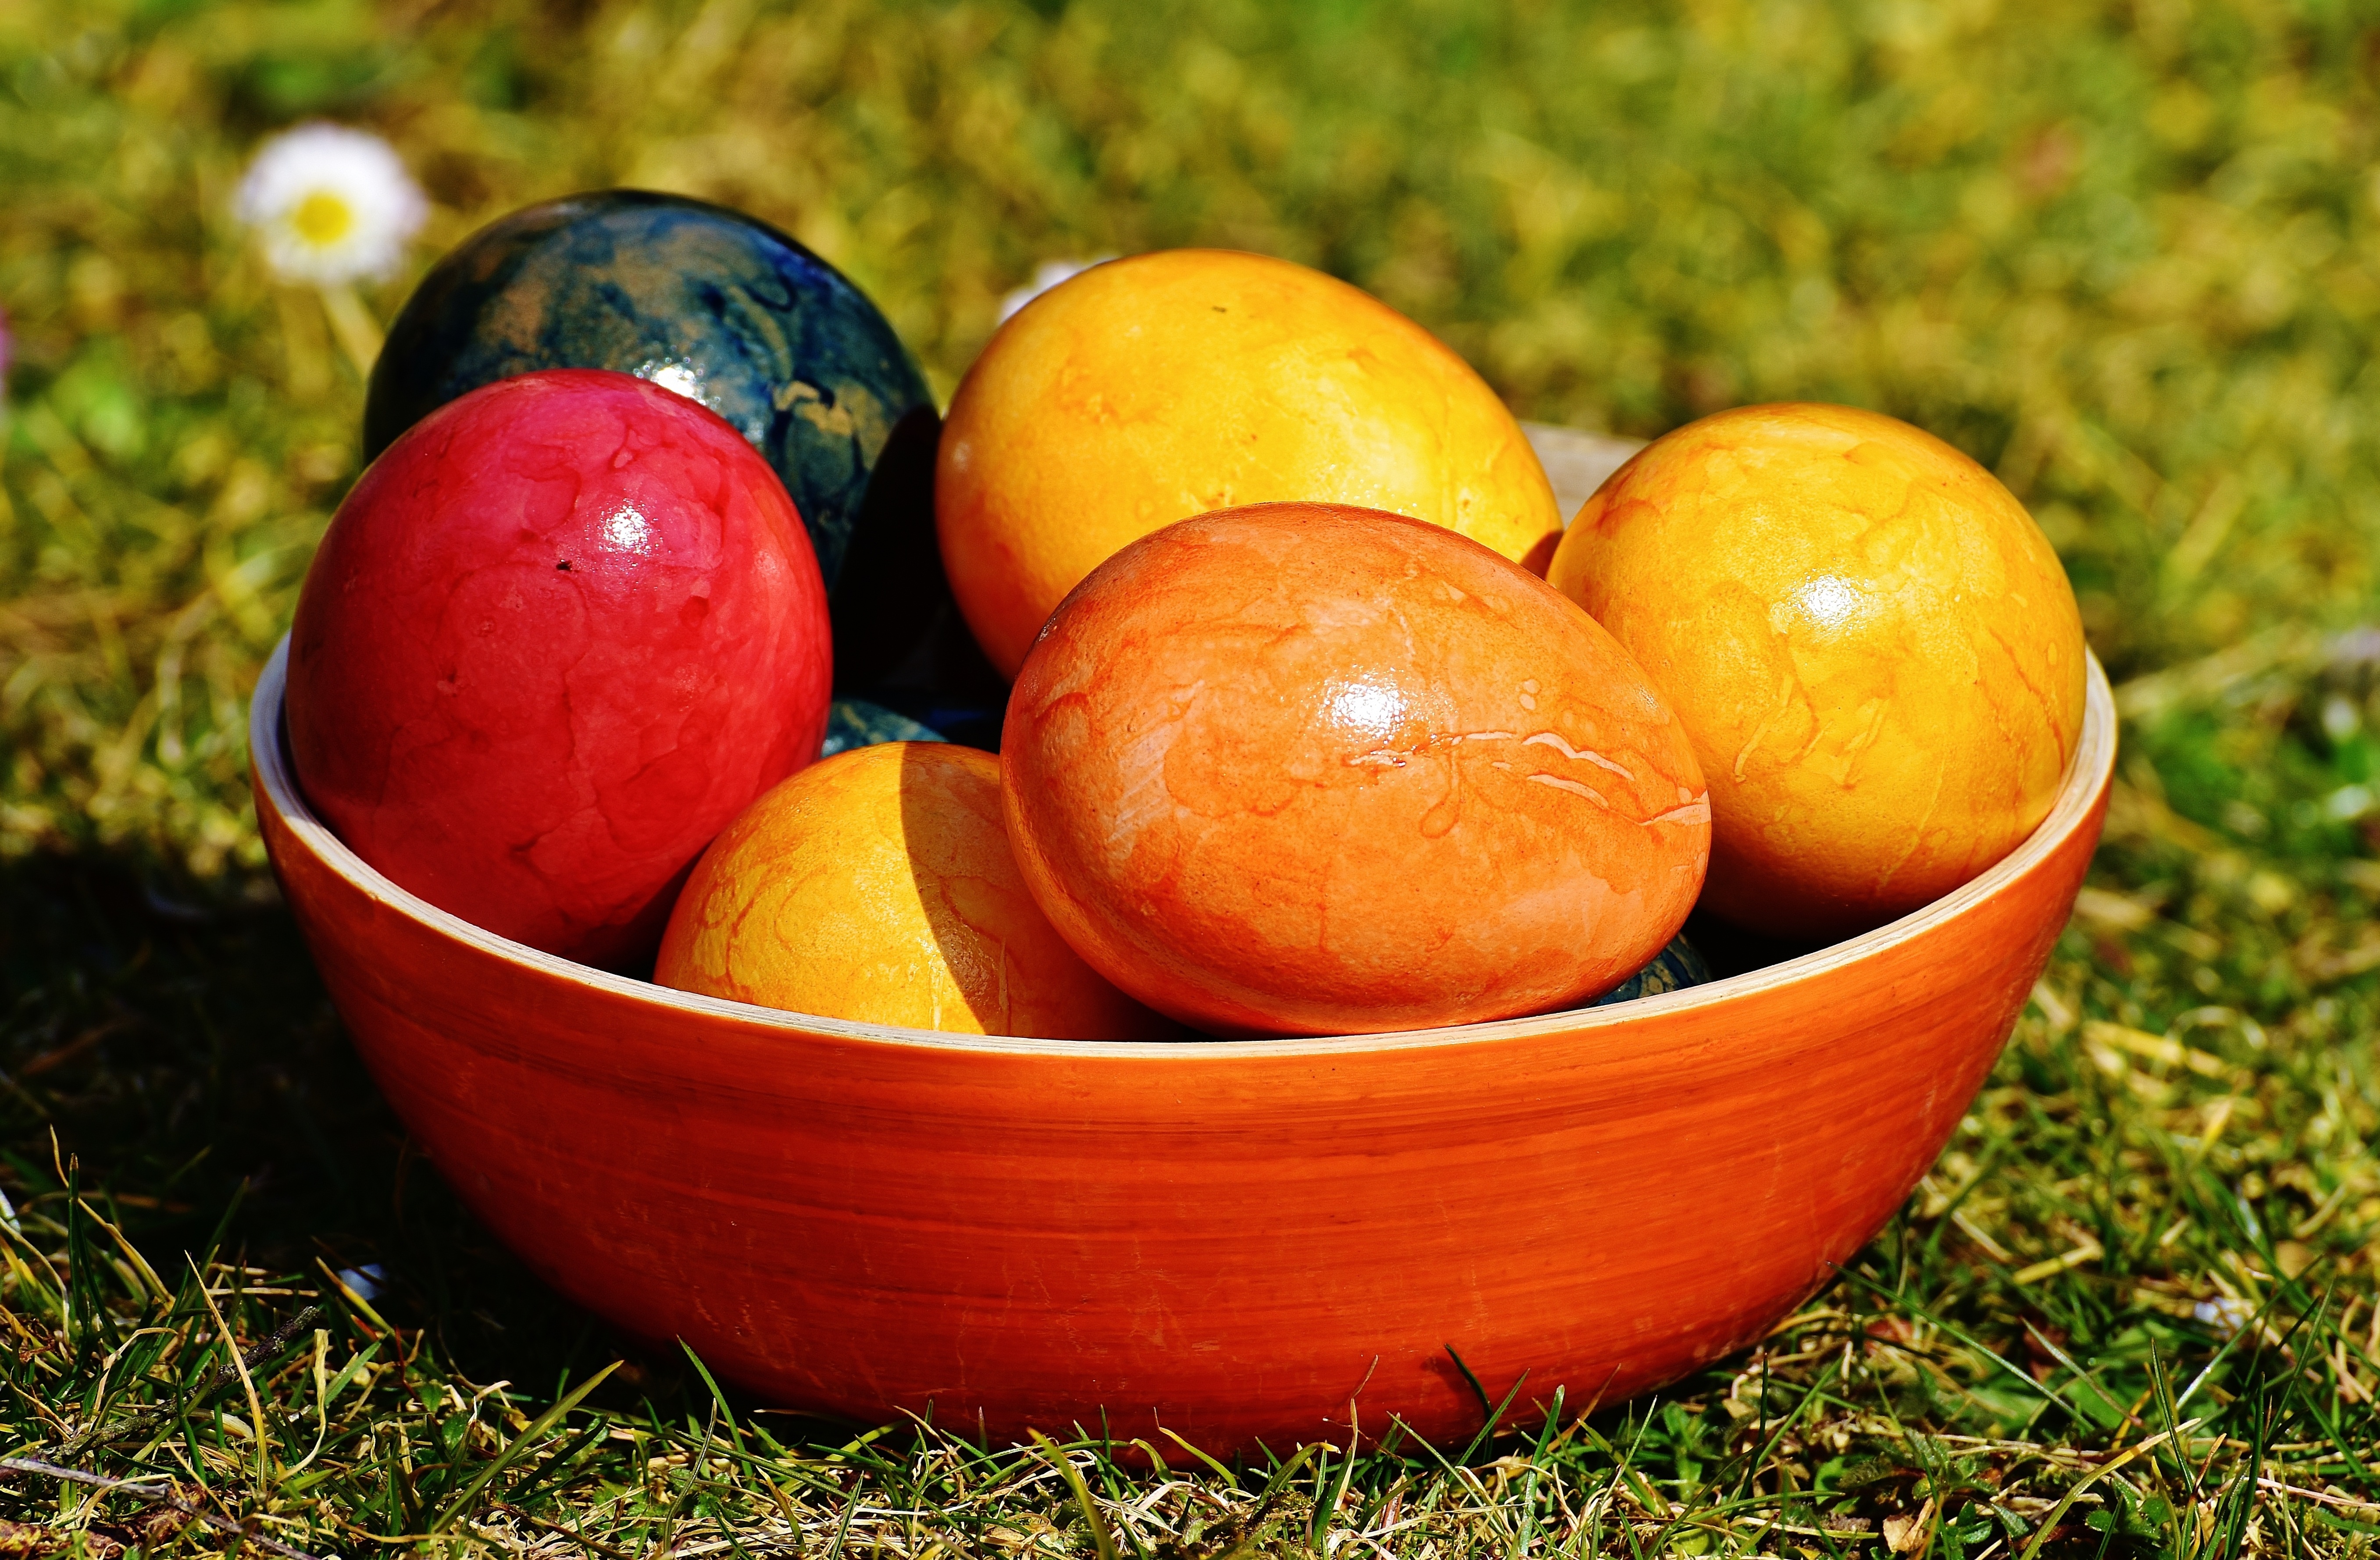
plant, fruit, food, produce, color, colorful, shell, egg, easter, colored, easter eggs, flowering plant, easter egg, happy easter, boiled eggs, eggshell, land plant